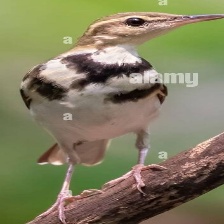
Species: FOREST WAGTAIL
Scientific name: DENDRONANTHUS INDICUS